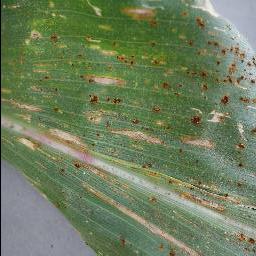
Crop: corn
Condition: (maize)_cercospora_spot_gray_spot